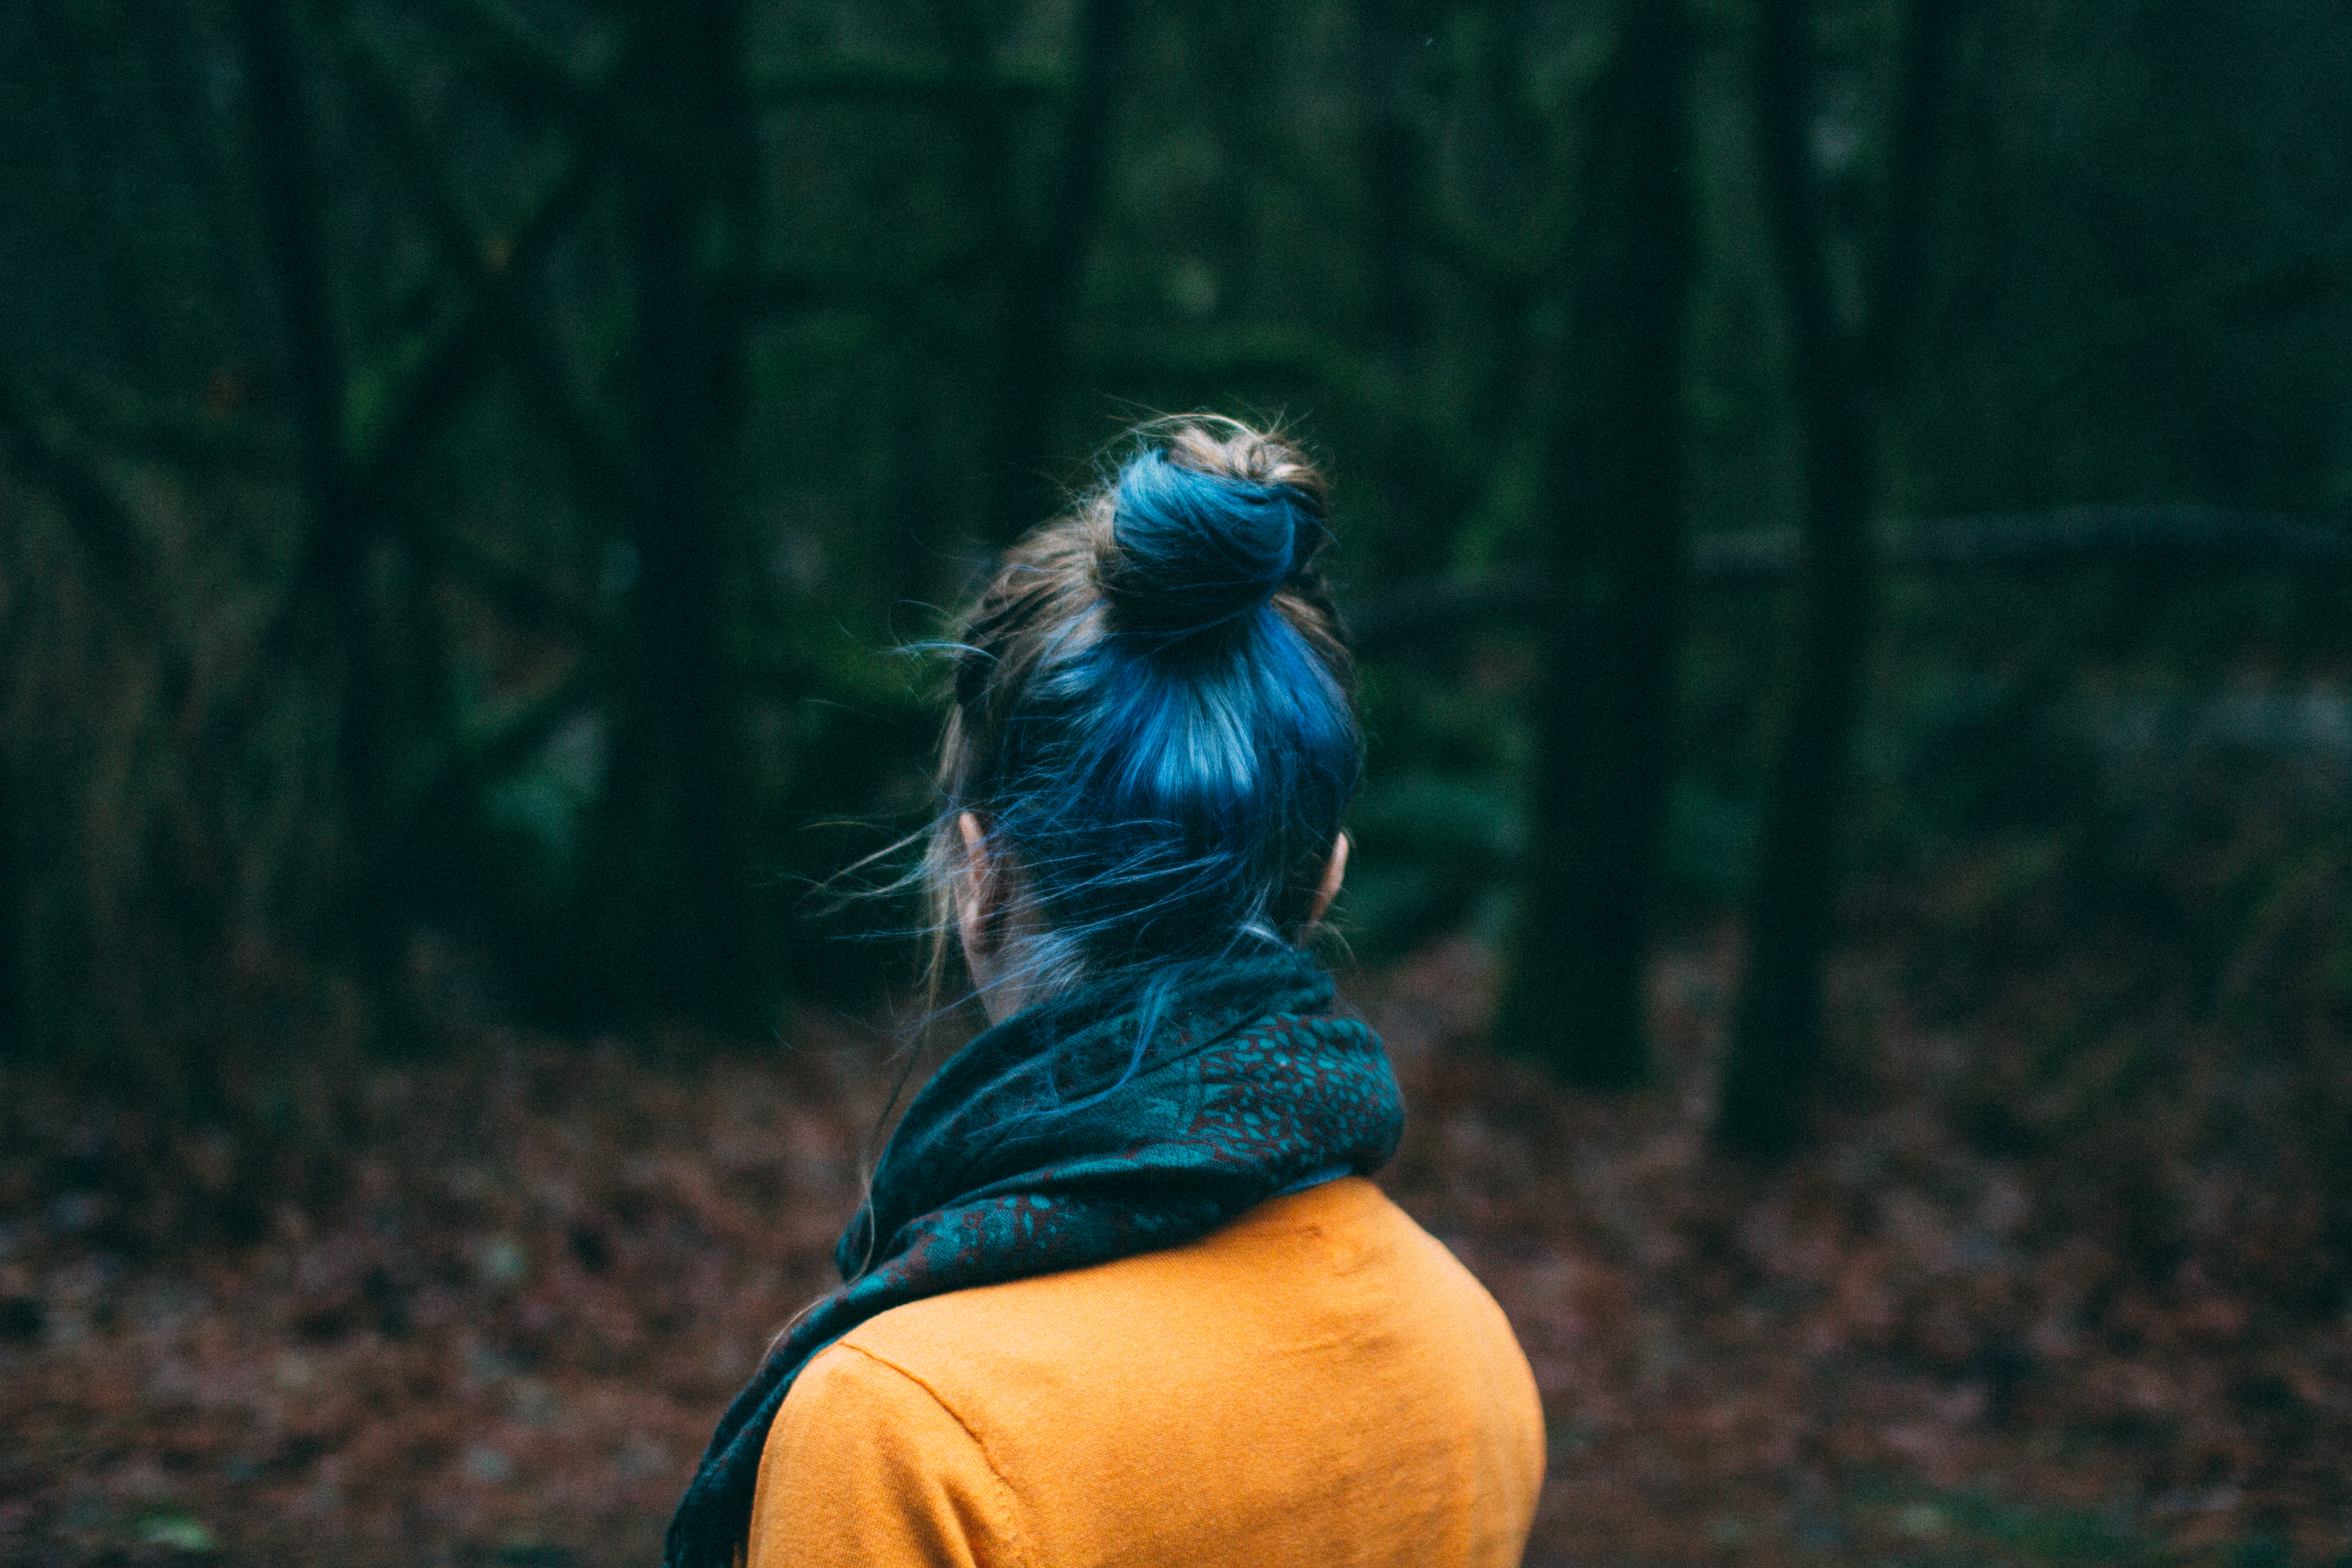
tree, nature, forest, grass, person, bird, woman, sunlight, green, color, macro, autumn, darkness, blue, outdoors